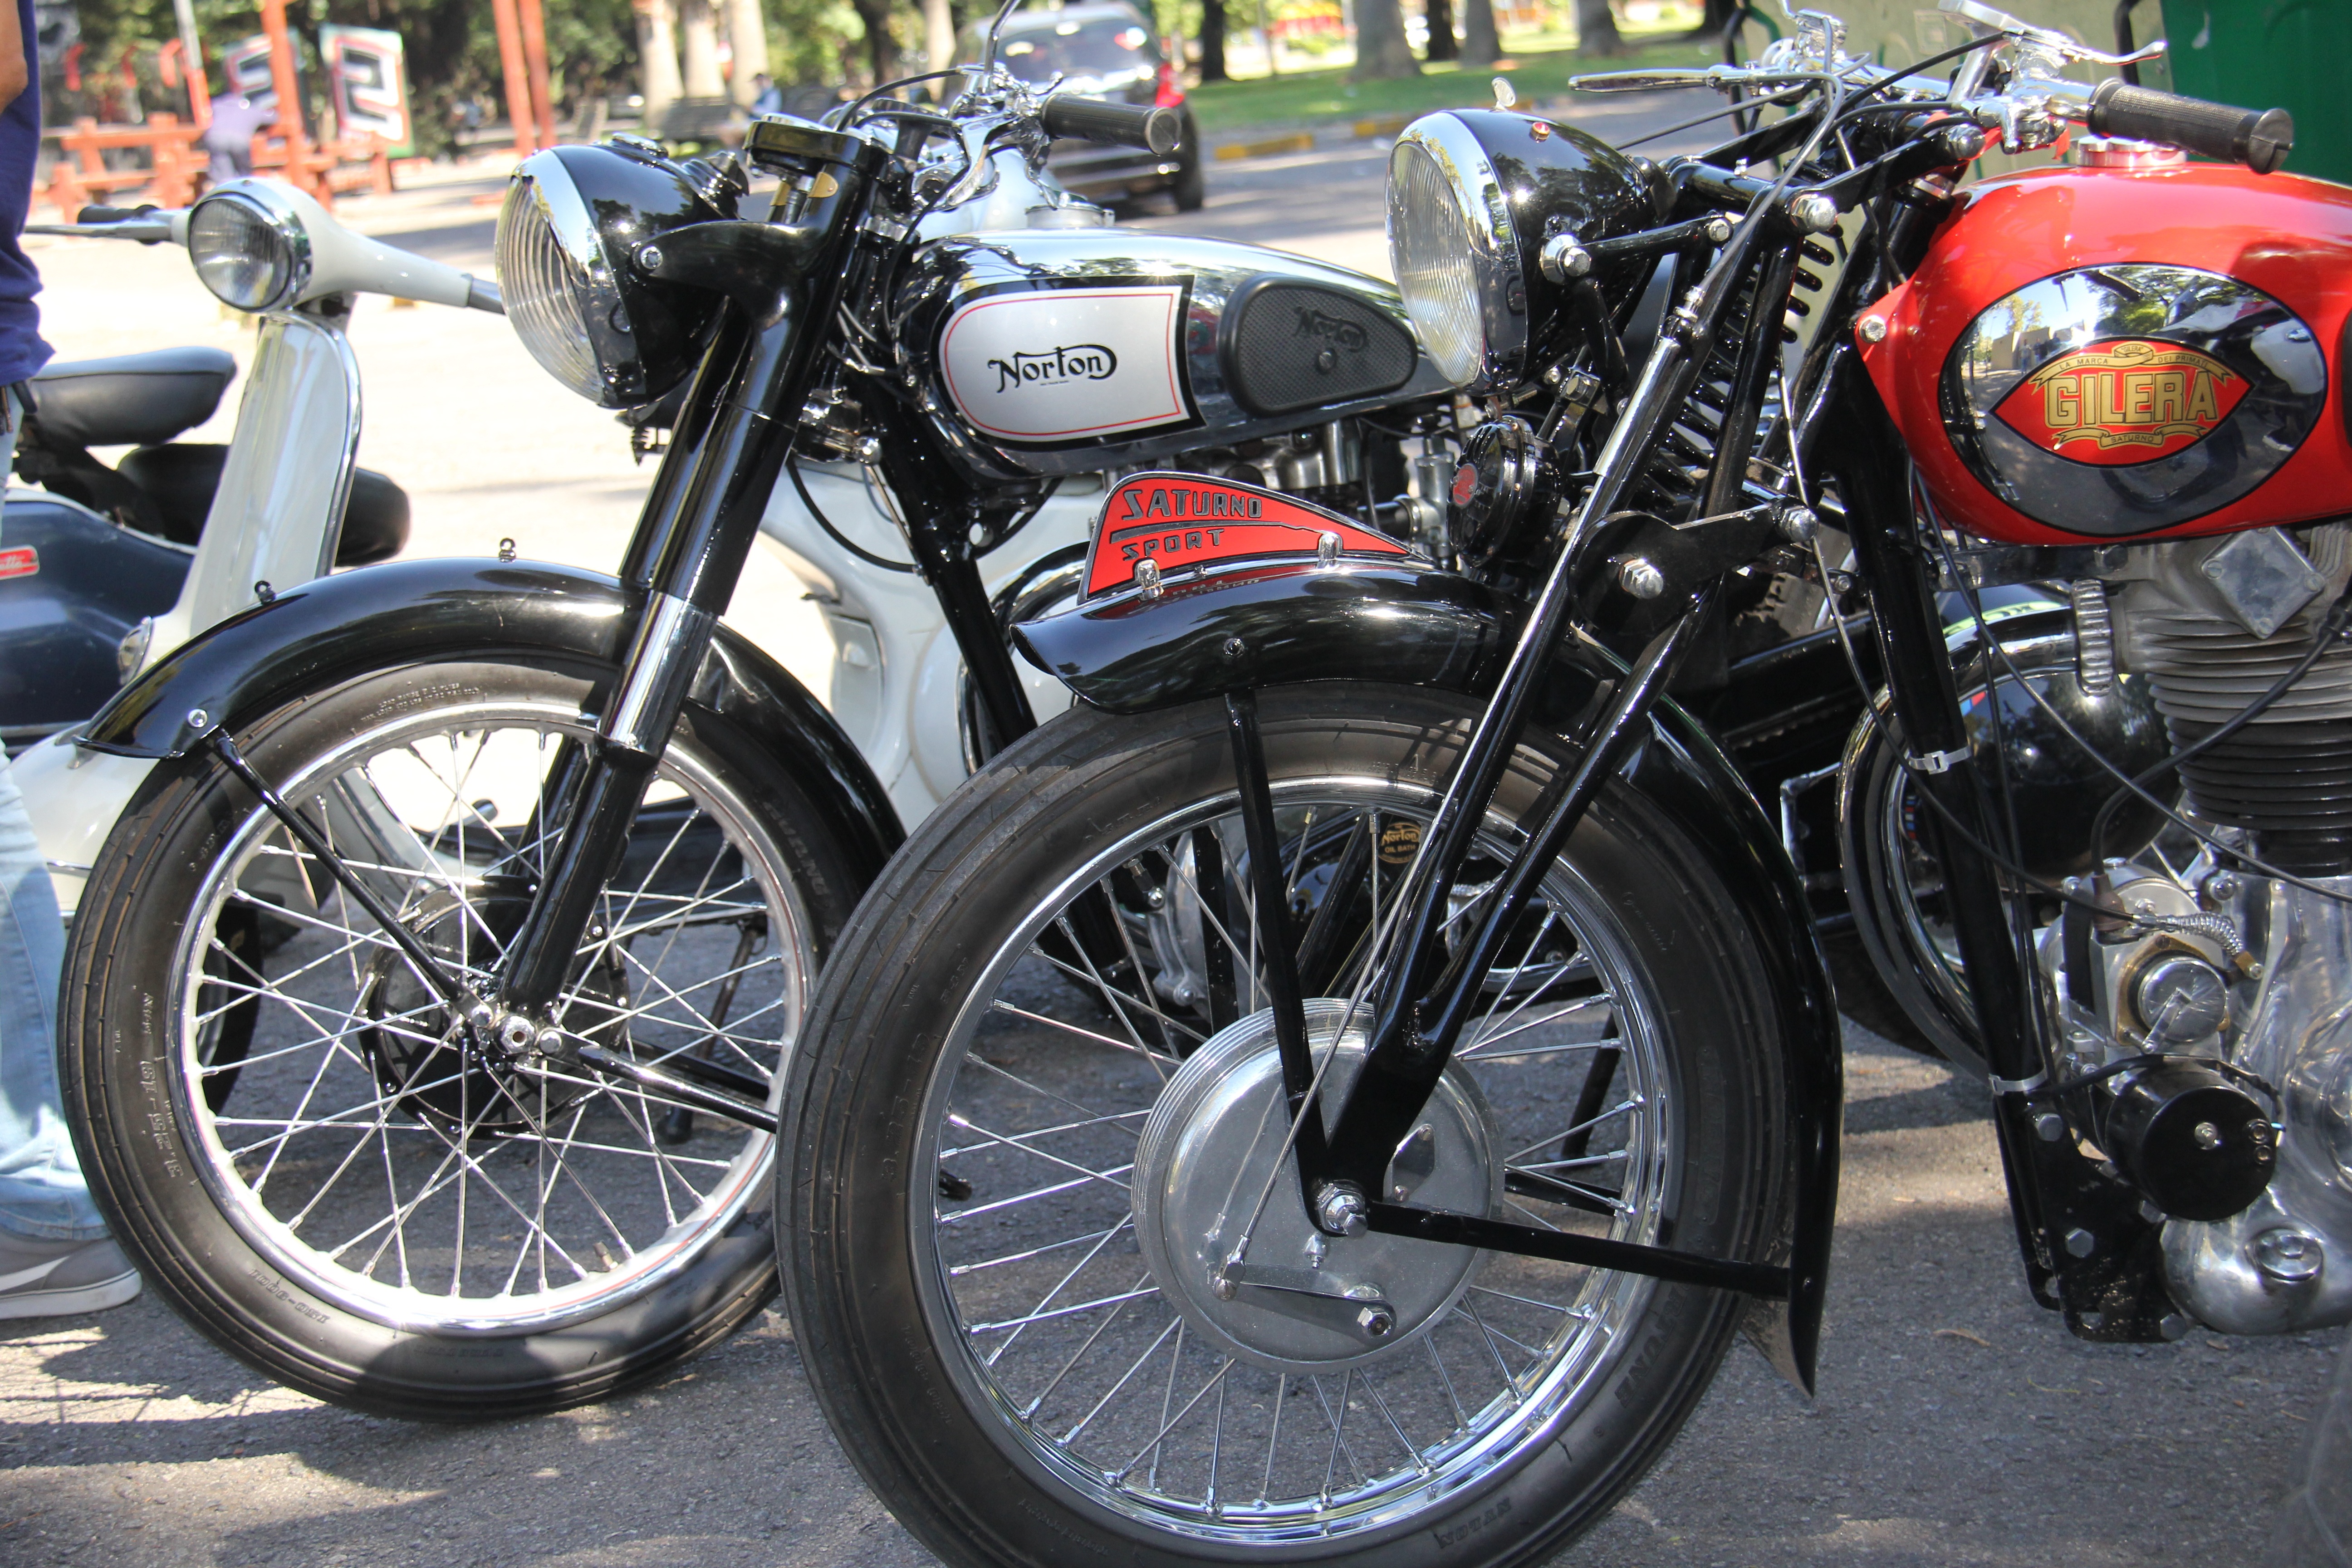
car, wheel, bicycle, vehicle, motorcycle, moto, norton, motorcycling, land vehicle, automobile make, gilera